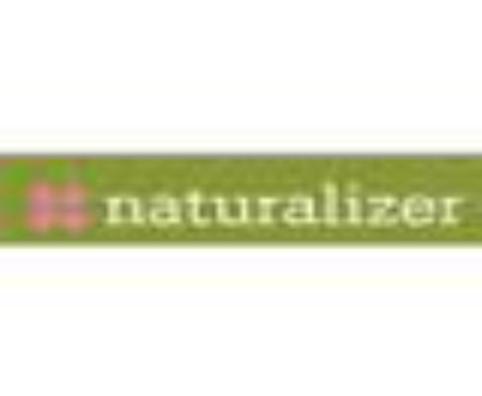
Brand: naturalizer-2
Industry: Clothes